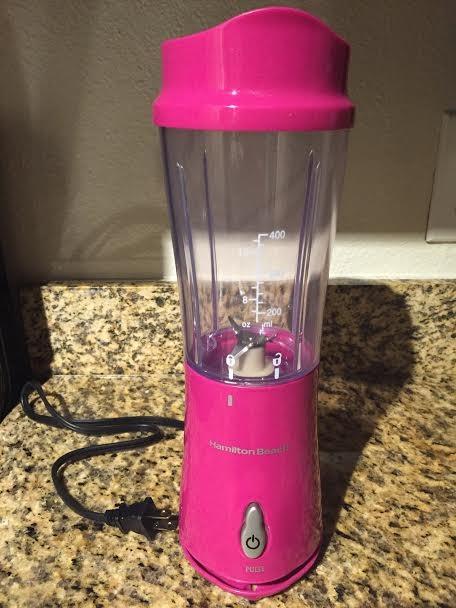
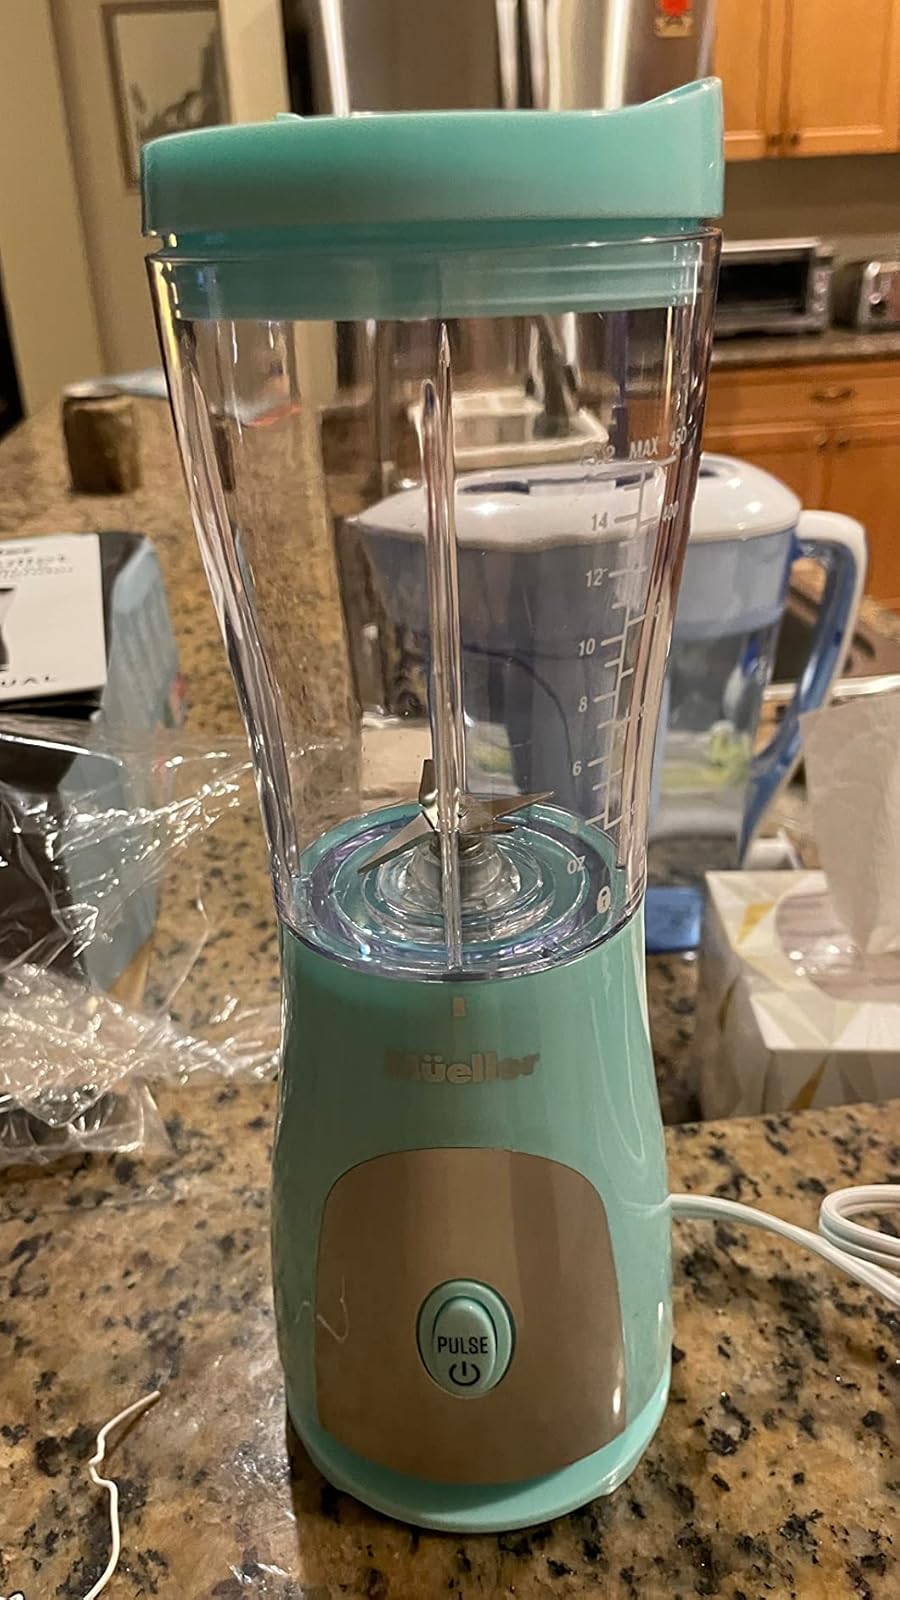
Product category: items_blender
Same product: no